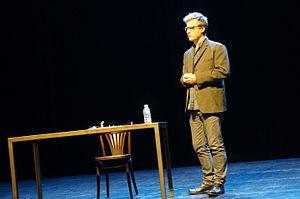
Jean-Yves Jouannais à la Comédie de Reims.